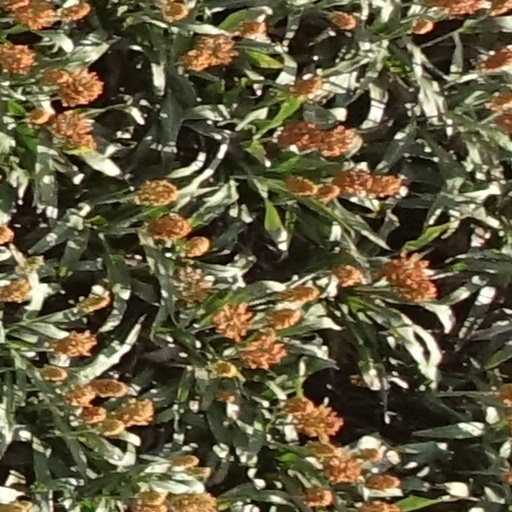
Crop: sorghum